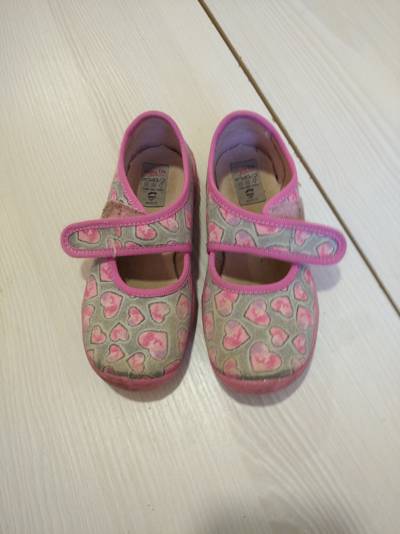
Waste category: shoes